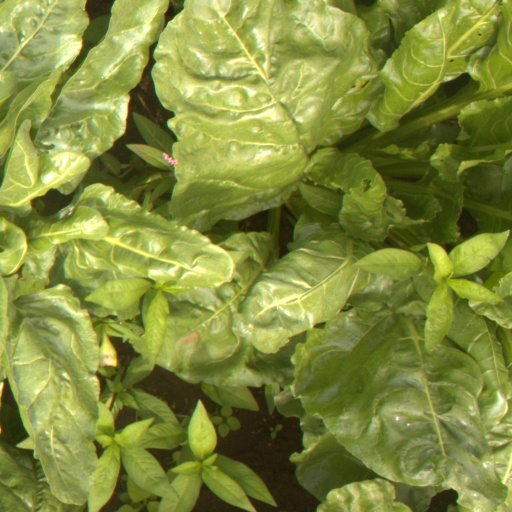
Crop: sugar beet